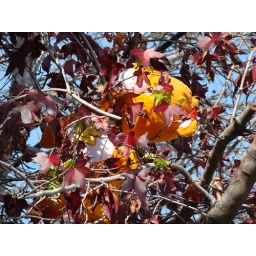
care bear in a tree